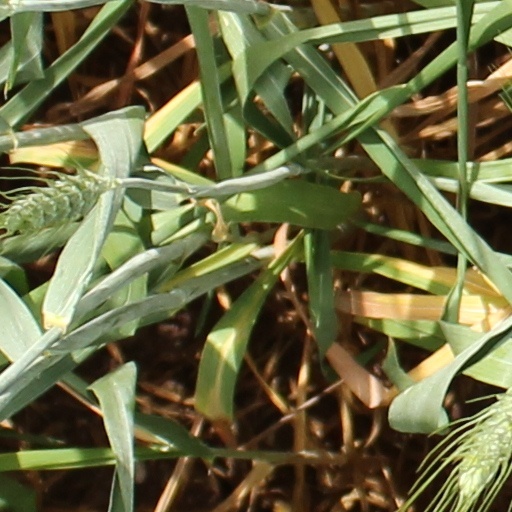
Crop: wheat